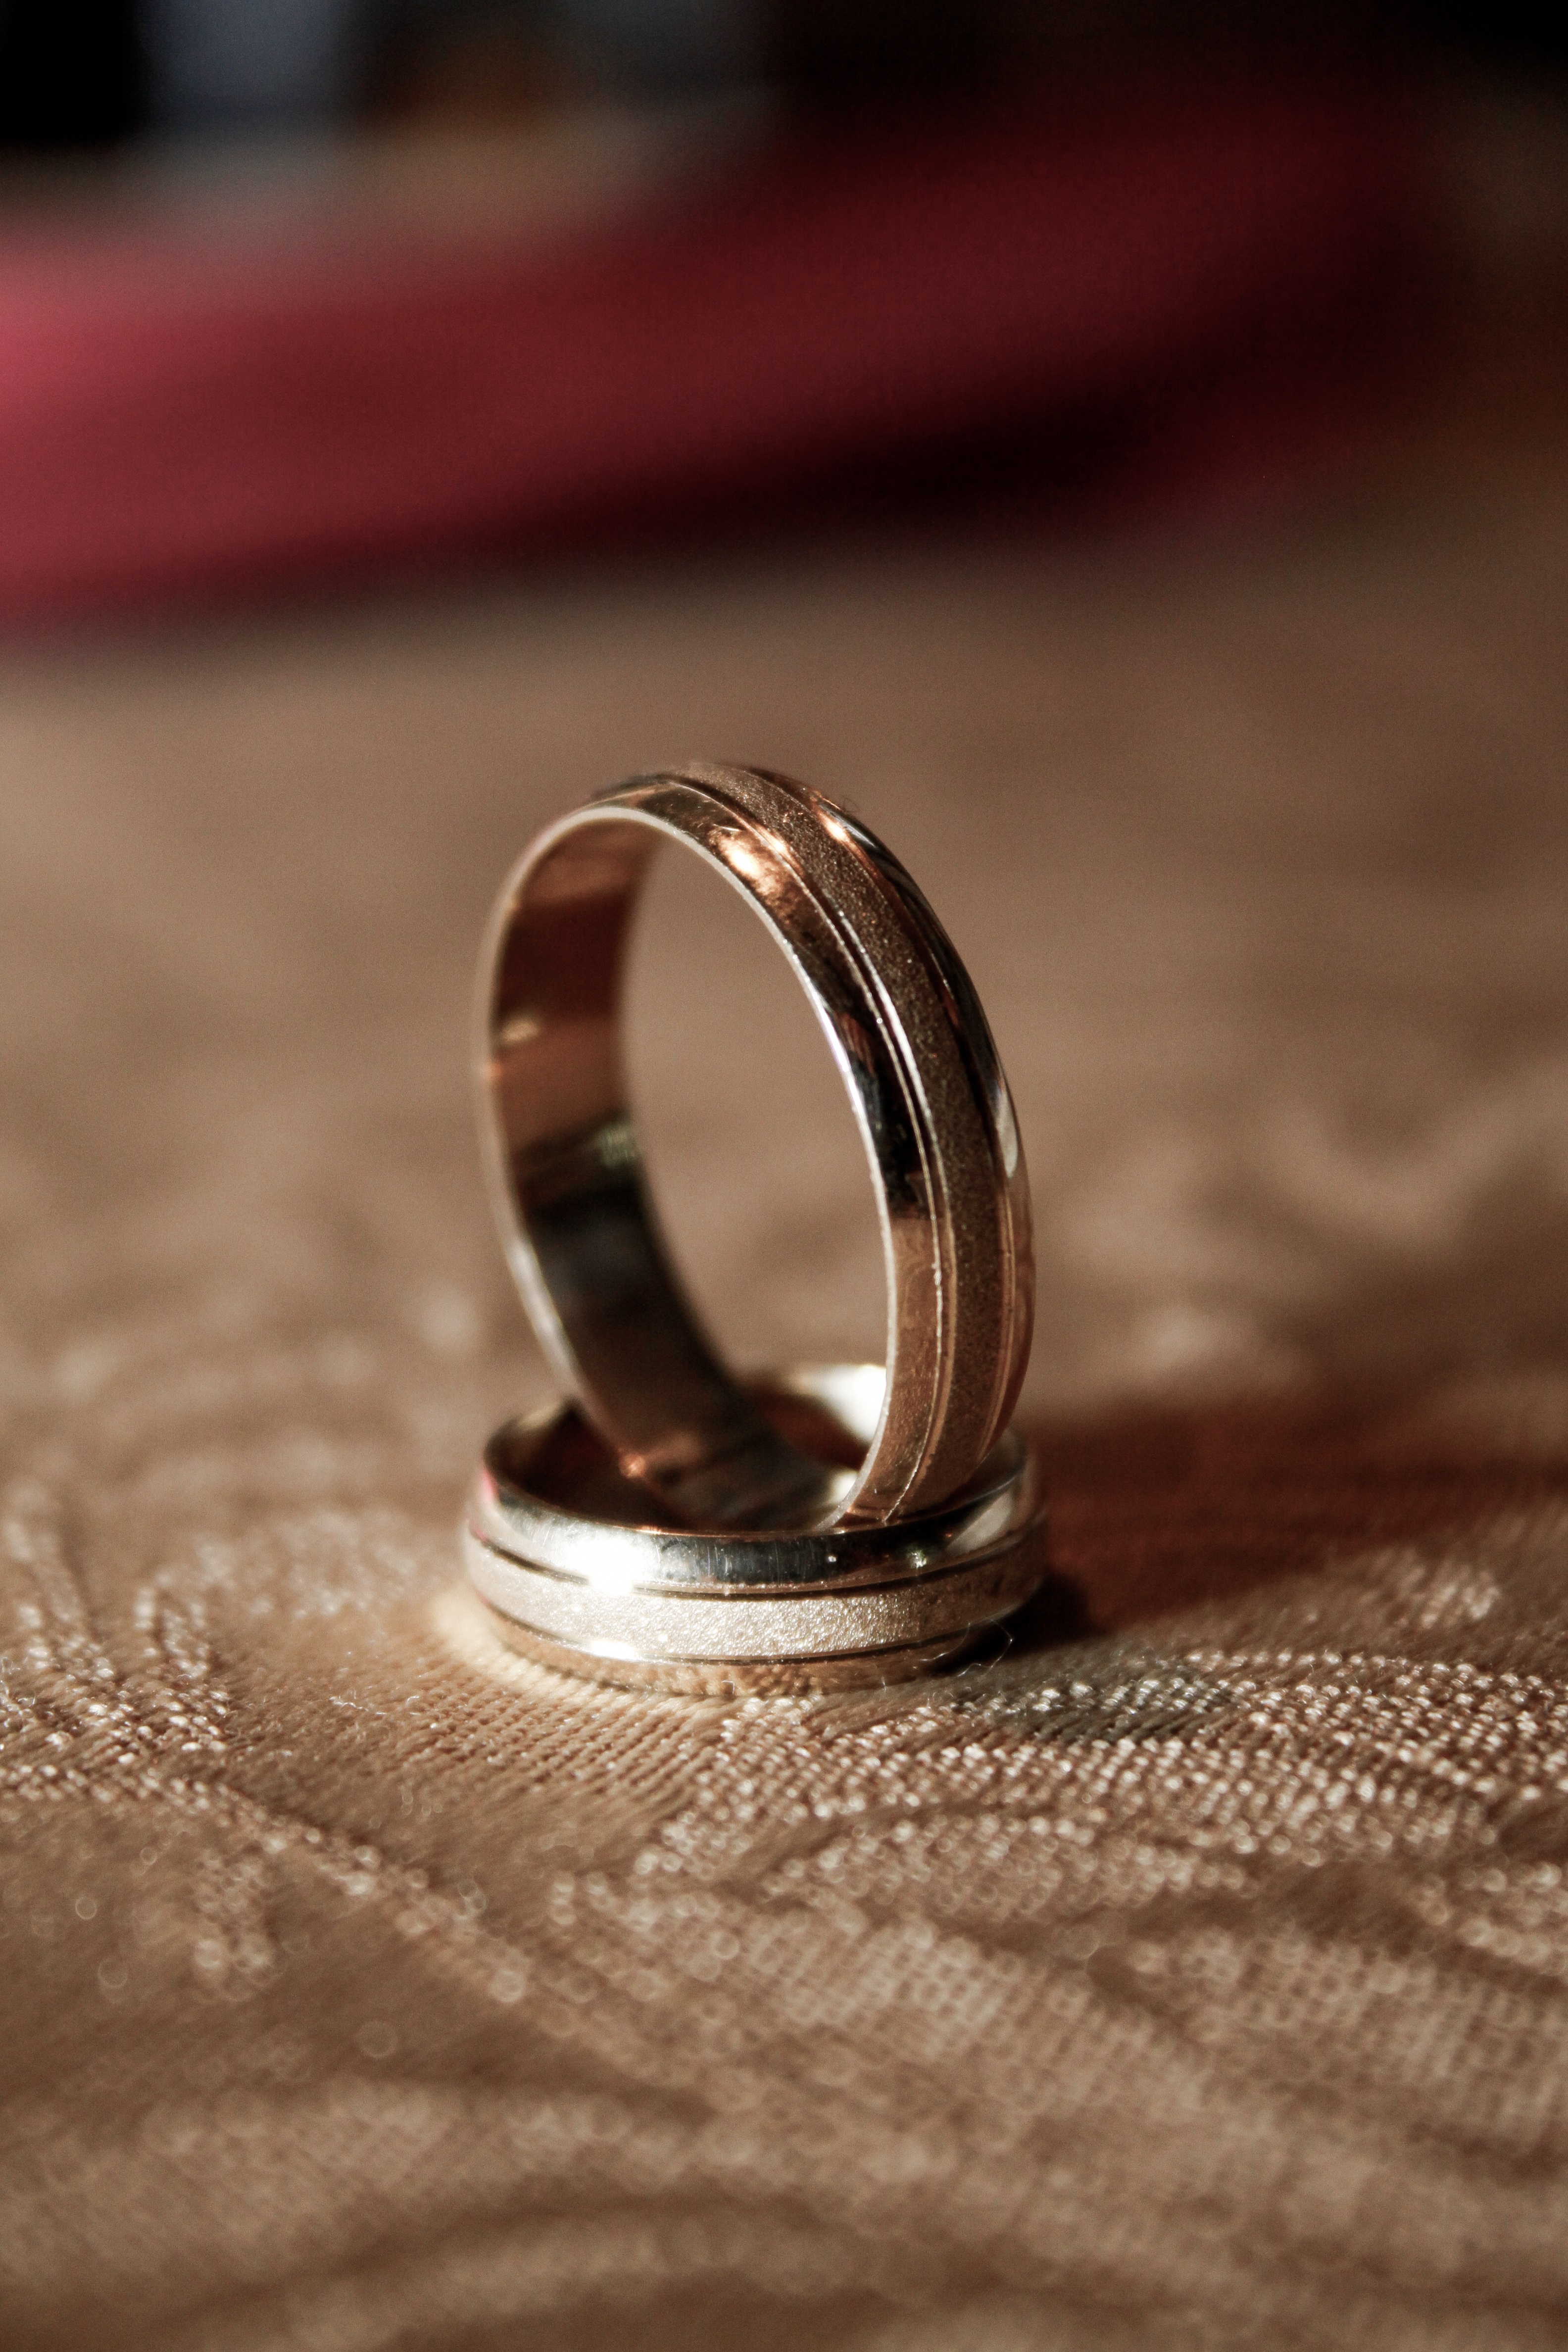
hand, ring, steel, finger, metal, couple, romance, commitment, wedding, marriage, circle, wedding ring, close up, jewellery, family, ceremony, gold, hands, silver, rings, shape, hoops, macro photography, nuptials, fashion accessory, wedding ceremony supply